Fred Page

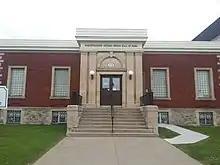
Northwestern Ontario Sports Hall of Fame building

Page was made a life member of the Fort William Minor Hockey Association in 1954, after his term as president expired. He received several citations for service including; the Fort William Minor Hockey Association for ten years of service in 1962, the IIHF in 1967, the Canadian Centennial Medal in 1967, and both the CAHA and AHAUS in 1971. The Japanese Olympic Committee gave him a citation in 1972, for assistance in organizing ice hockey at the 1972 Winter Olympics. He was made a life member of the CAHA on May 25, 1973. He was inducted into the Northwestern Ontario Sports Hall of Fame in 1986.